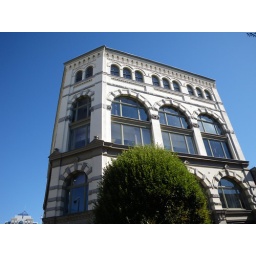
a pretty building against a pretty sky